Dan Fouts

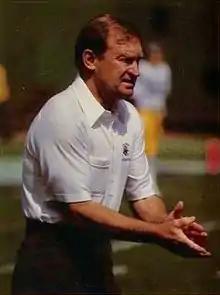
The arrival of head coach Don Coryell in 1978 spurred Fouts' transformation into a record-breaking quarterback.

Fouts signed a new five-year contract with the Chargers during the off-season, and was selected as the starter ahead of Harris. He sustained a jammed thumb early in the 1978 season and did not start in week 4 against the Green Bay Packers, instead coming off the bench and throwing two of the Chargers' five interceptions in a 24–3 defeat.